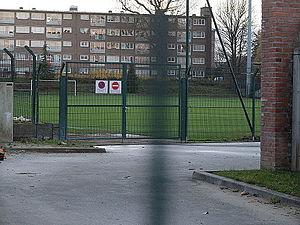
Vue du terrain du stade Dubrulle-Verriest de Roubaix.
Le Racing Club de Roubaix, abrégé en RC Roubaix, est un club de football français fondé en 1895, disparu en 1948 ou 1990, et situé à Roubaix dans le Nord.